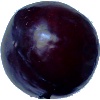
Label: Plum 2